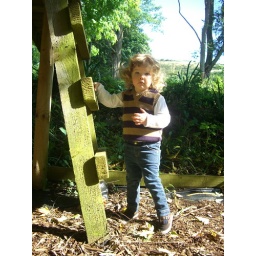
Up to the tree house in the garden.